William F. Matthews

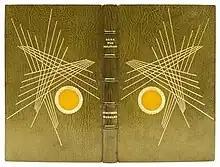
"Alms for Oblivion: An antiquary's scrapbook" by Mortimer Wheeler bound by Matthews in goat skin, 1970

Matthews was described by Catherine Porter in "Miller's Collecting Modern Books" as "one of the greatest craftsmen of the 20th century", being particularly skilled in gold-tooling and lettering. His work is generally noted for its "sober dignity" but with bindings produced for pleasure having a "joyful charm". He favoured bindings in oasis Morocco with marbled end-pages from Morris Marbles of Oxford. Doublures and end leaves could be in Morocco, silk, or vellum. He did his own edge-gilding. In 1970, he bound a copy of Mortimer Wheeler's "Alms for Oblivion: An antiquary's scrapbook" (1966) in olive-green goat skin with a sun design on the boards bordered by groups of overlapping radiating gilt lines. The book was presented by the author to the bookbinder Daphne Beaumont-Wright.